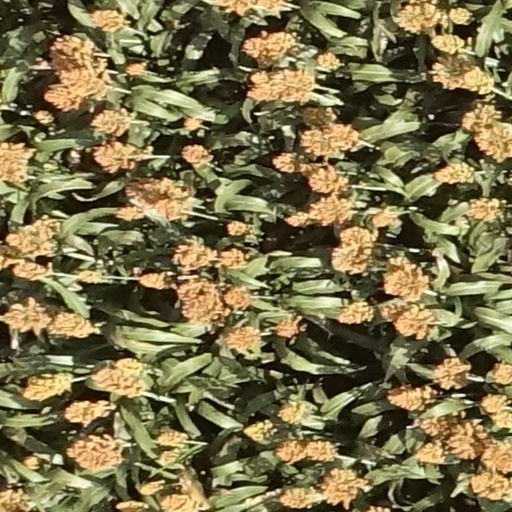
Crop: sorghum